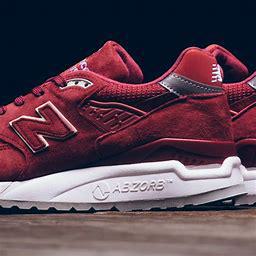
Brand: New
Model: Balance 998